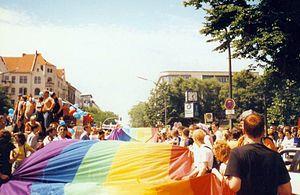
Le Christopher Street Day est une journée de célébration, de commémoration et de manifestation pour les lesbiennes, les gays, les bisexuels et les transgenres. Cette journée est consacrée aux droits de ces groupes ainsi qu'à la lutte contre la discrimination et l'exclusion. Les plus grandes délocalisations à l'occasion de la CSD dans la région germanophone ont lieu à Cologne et à Berlin.